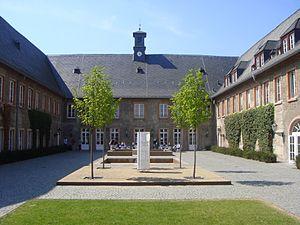
L'EBS Universität für Wirtschaft und Recht est une université privée et reconnue par l’État, située à Wiesbaden et Oestrich-Winkel en Allemagne. Elle délivre les diplômes de Bachelor, Master, MBA, Doctorat, et HDR. Depuis 2010, l'université est constituée de 2 facultés : l'EBS Law School pour le droit et l'EBS Business School pour le Management. L'EBS est reconnue comme l'une des meilleures universités d'études juridiques et de management en Allemagne.